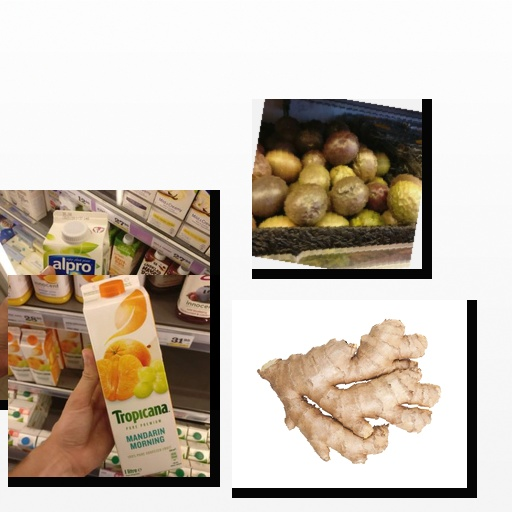
Food items: mandarin_juice, passion_fruit, blueberry_soy_yogurt, ginger